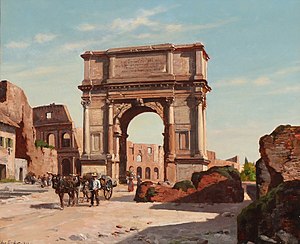
August Fischer
Titusbuen i Rom, malet af August Fischer i 1888
Johannes August Fischer var en dansk landskabs- og arkitekturmaler, bror til den kendte Paul Fischer.